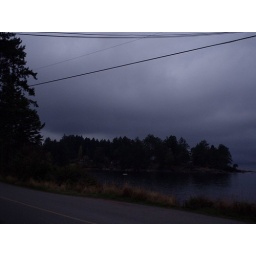
evening clouds over the ocean